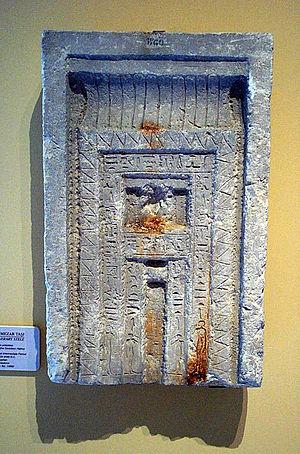
Le Livre des morts des Anciens Égyptiens a pour véritable titre, à l'époque de l'Égypte antique, Livre pour sortir au jour. Le « jour » en question est celui des vivants, mais aussi de tout principe lumineux s'opposant aux ténèbres, à l'oubli, à l'anéantissement et à la mort. Dans cette perspective, le défunt égyptien cherche à voyager dans la barque du dieu soleil Rê et à traverser le royaume d'Osiris.